Nasal strip

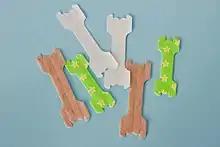
Nasal strips, designed for humans, in varying colors and sizes

A nasal strip, external nasal dilator strip or nasal dilator strip is a type of adhesive bandage with embedded plastic ribs or splints that is applied across the bridge of the nose and sides of the nostrils, to assist in keeping the airway open. They are believed to make breathing easier and for that reason are used during athletic exertion and as an aid to reduce congestion or to prevent snoring. Various studies have indicated that they do not have a performance-enhancing effect. They are also used by race horse trainers on horses for similar reasons; they are thought to reduce airway resistance and lower the risk of exercise-induced pulmonary hemorrhage (EIPH), plus reduce fatigue and aid post-race recovery.